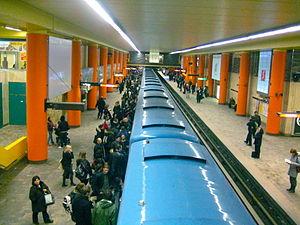
Le quai de la station de Metro de McGill Italiano: Il marciapiede della stazione di Metro di McGill
McGill est une station sur la ligne verte du métro de Montréal. Inaugurée le 14 octobre 1966, elle fut une des stations du réseau d'origine. Aujourd'hui, elle est la deuxième station la plus fréquentée du réseau. En 2015, par exemple, 11 139 018 passagers commencèrent un trajet à cette station.